Clan MacNeacail

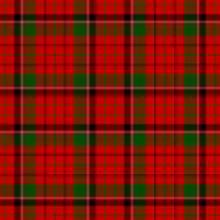
MacNicol/Nicolson tartan. The historian James Logan, who travelled the Scottish Highlands collecting tartan in the early nineteenth century admitted he could not find an authentic MacNicol/Nicolson tartan.

The MacNicol/Nicolson tartan that appears in the 1845 work "The Clans of the Scottish Highlands", by James Logan and illustrated by R. R. McIan, represents a woman wearing a tartan shawl. Logan even admitted they had never encountered a tartan for the MacNicols/Nicolsons, and that "it is probable they adopted that of their superiors" - the MacLeods.